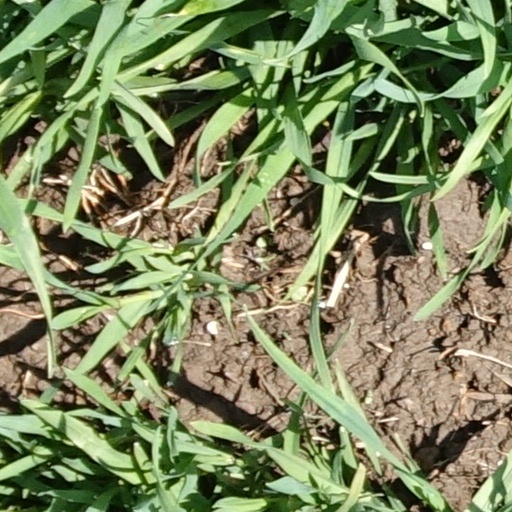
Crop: wheat